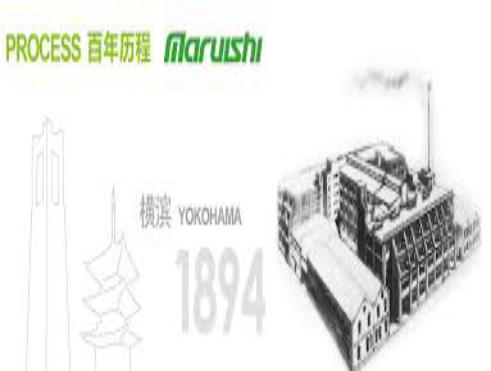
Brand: maruishi
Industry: Transportation